Thomas Kinkade

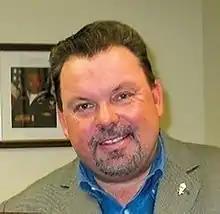
Kinkade in 2005

William Thomas Kinkade III (January 19, 1958 – April 6, 2012) was an American painter of popular realistic, pastoral, and subjects. He is notable for achieving success during his lifetime with the mass marketing of his work as printed reproductions and other licensed products by means of the Thomas Kinkade Company. According to Kinkade's company, one in every twenty American homes owned a copy of one of his paintings.